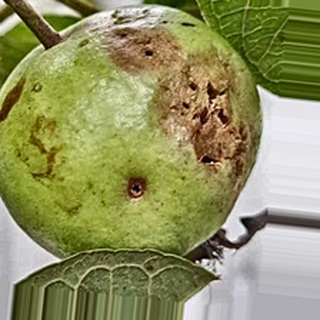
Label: guava_fruit_fly